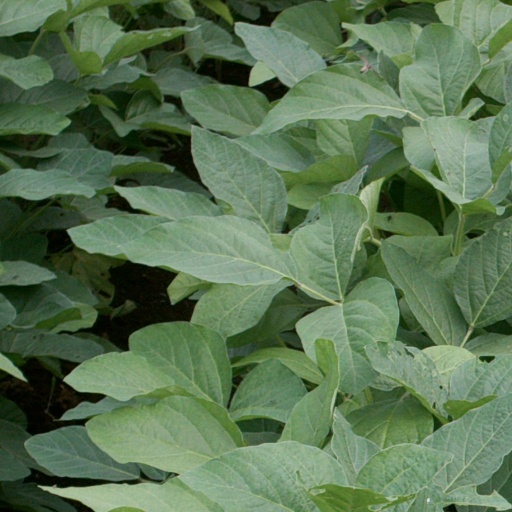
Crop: soybean